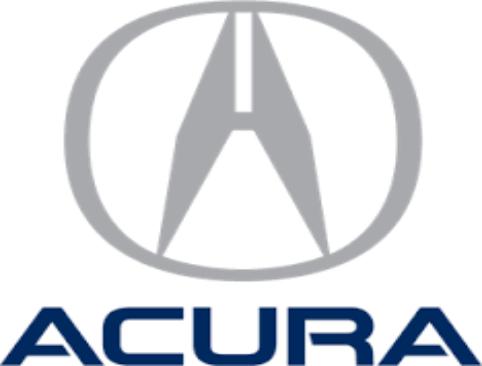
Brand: akurra
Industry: Transportation